Street of Riches

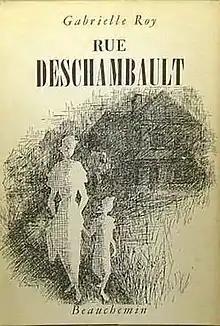
First edition

Street of Riches ("fr." Rue Deschambault) is a novel by the Canadian author Gabrielle Roy. It was originally published in French as "Rue Deschambault" by Beauchemin in 1955. An English translation by Harry L. Binsse, "Street of Riches", was published by McClelland and Stewart in 1957.